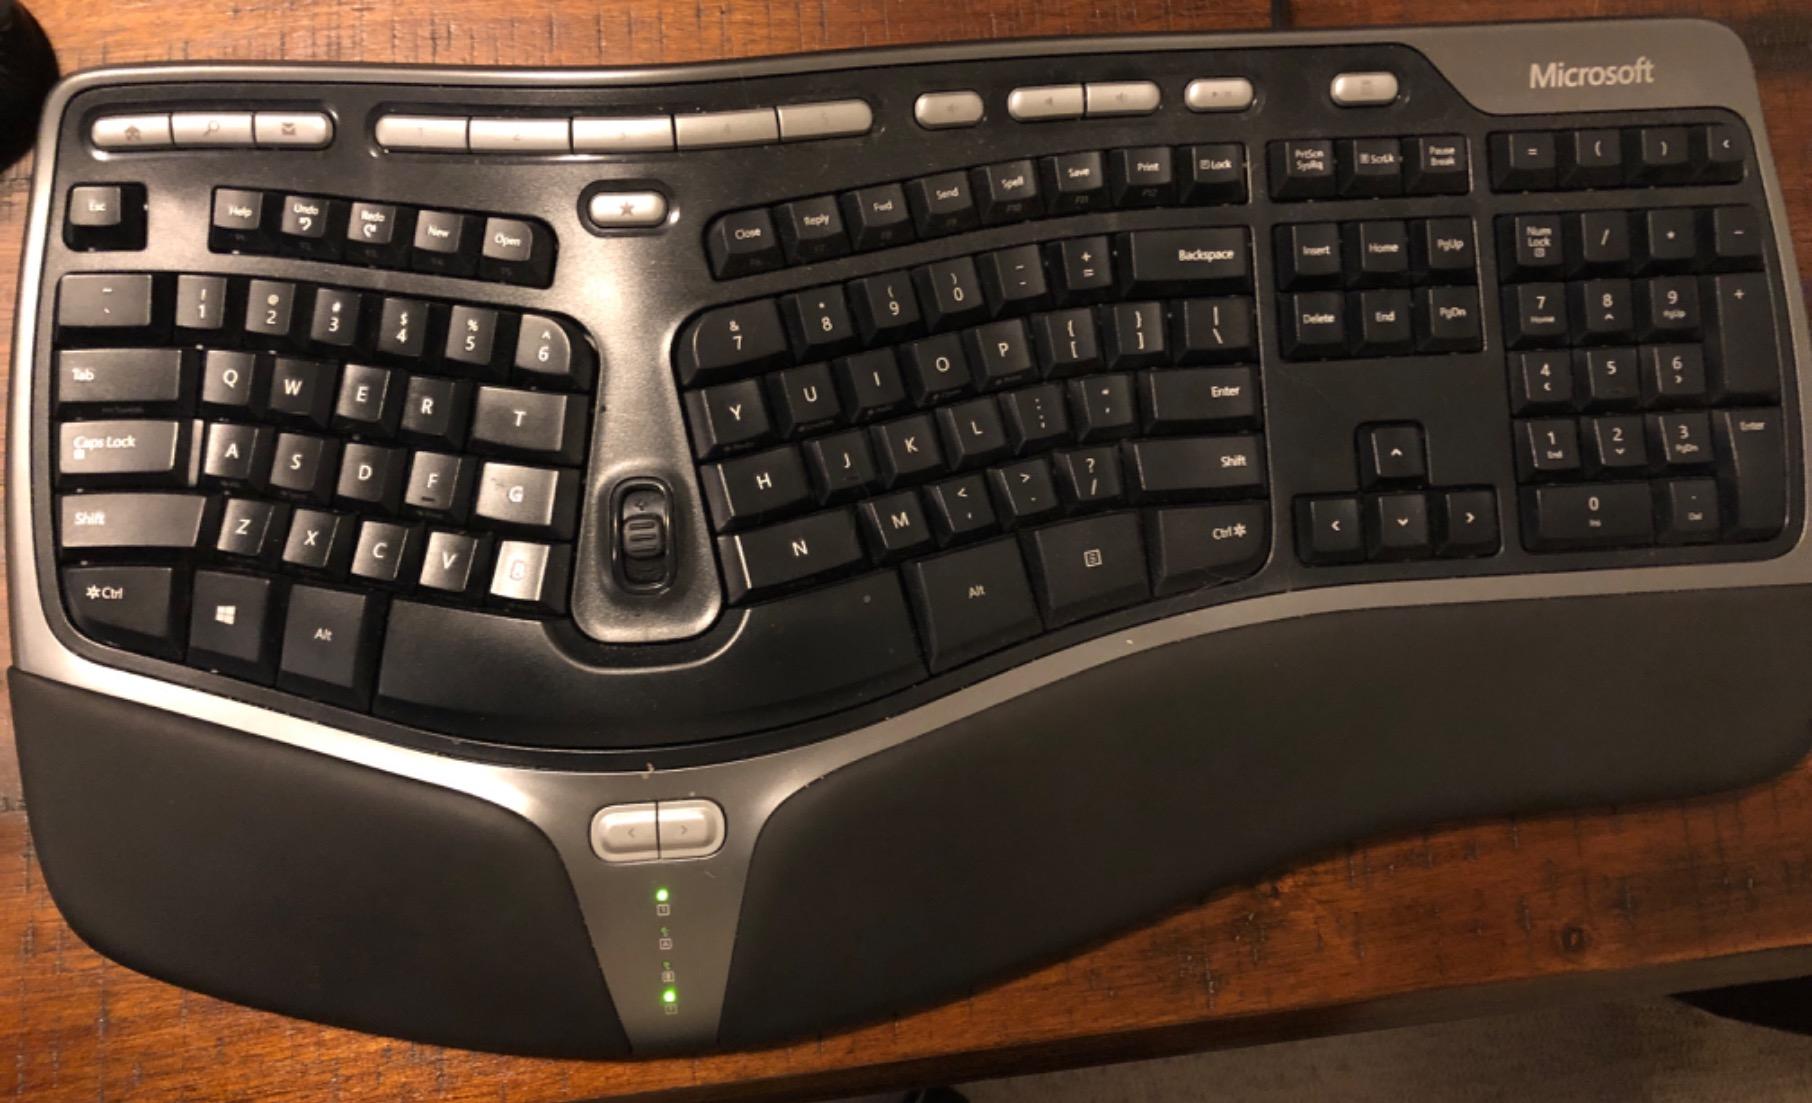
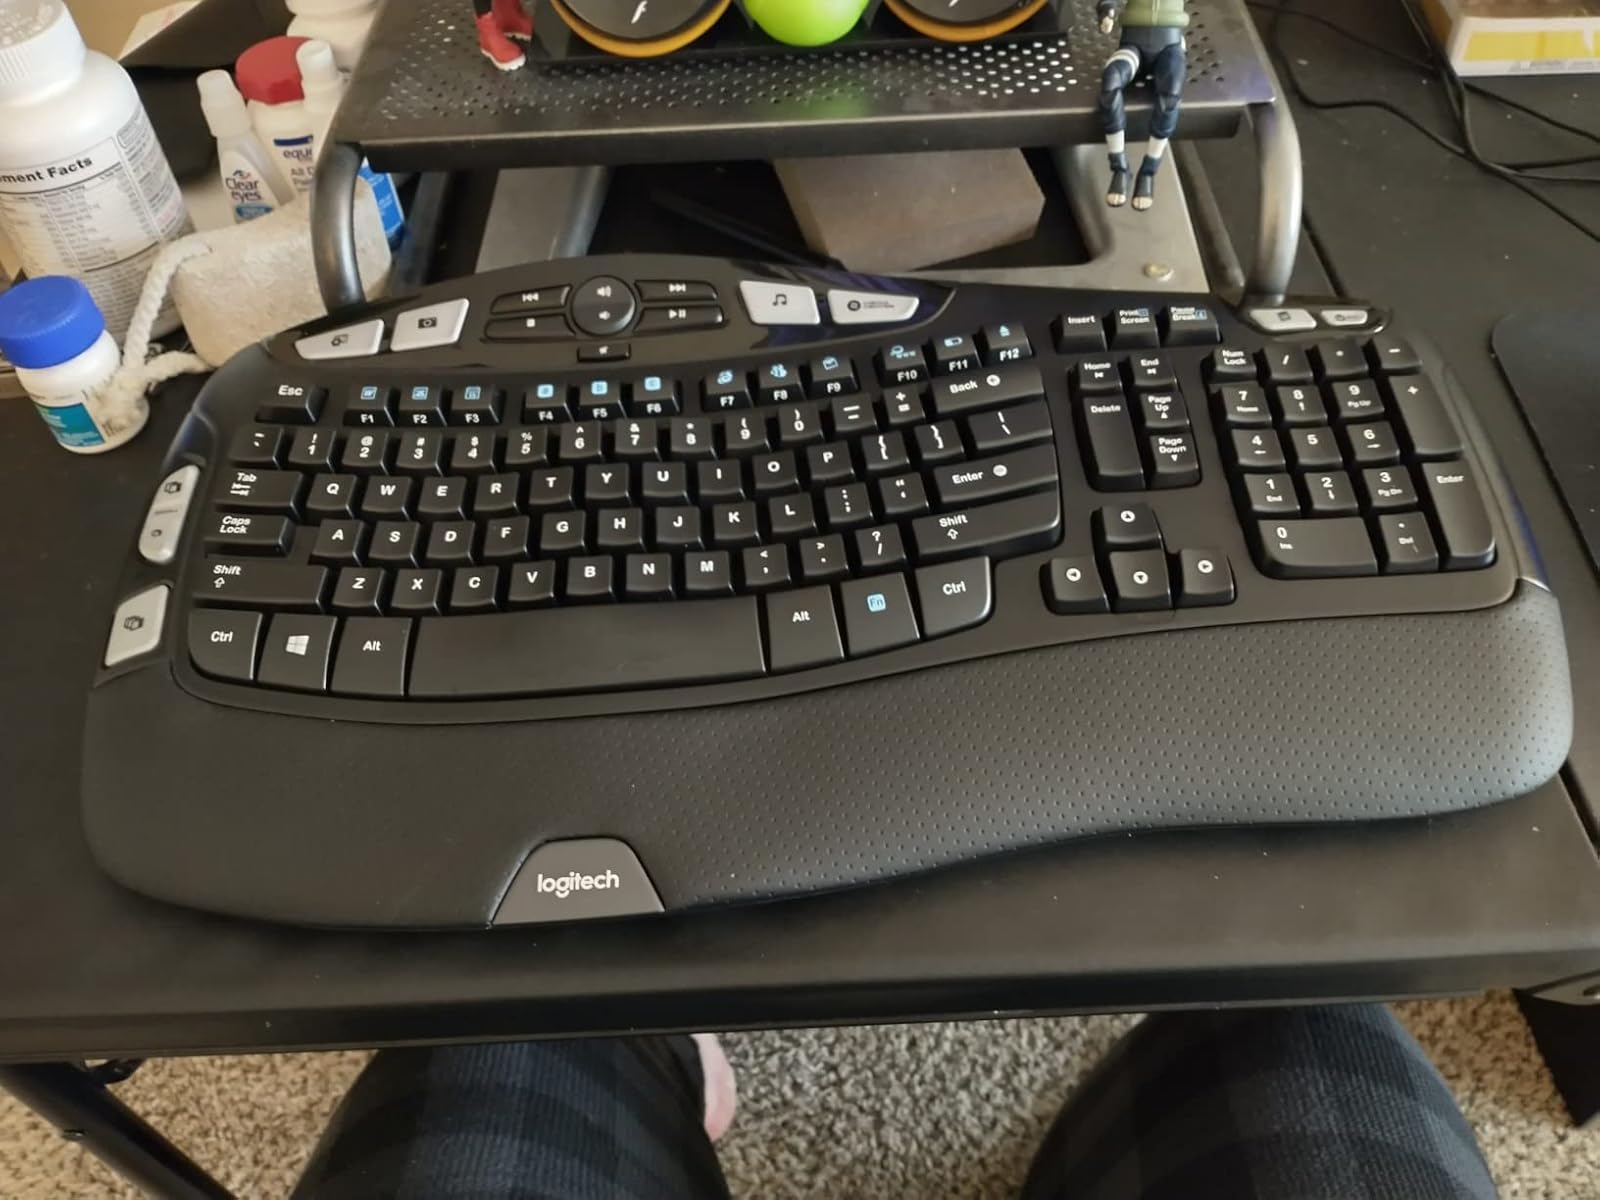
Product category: keyboard
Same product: no